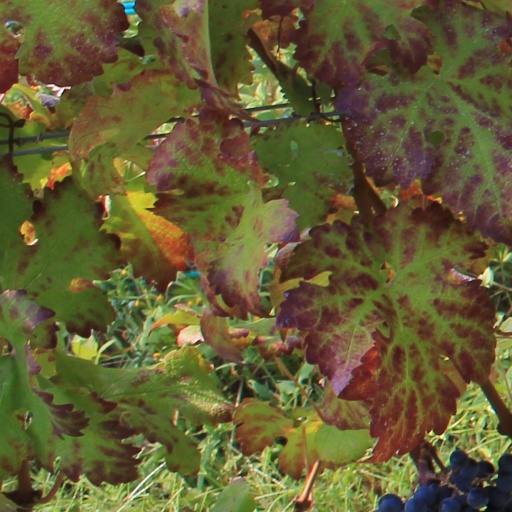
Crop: grape